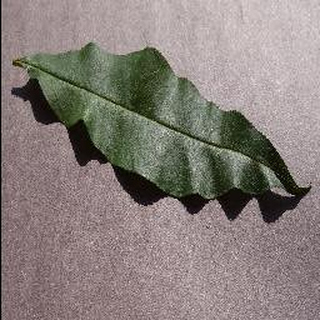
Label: healthy_peach